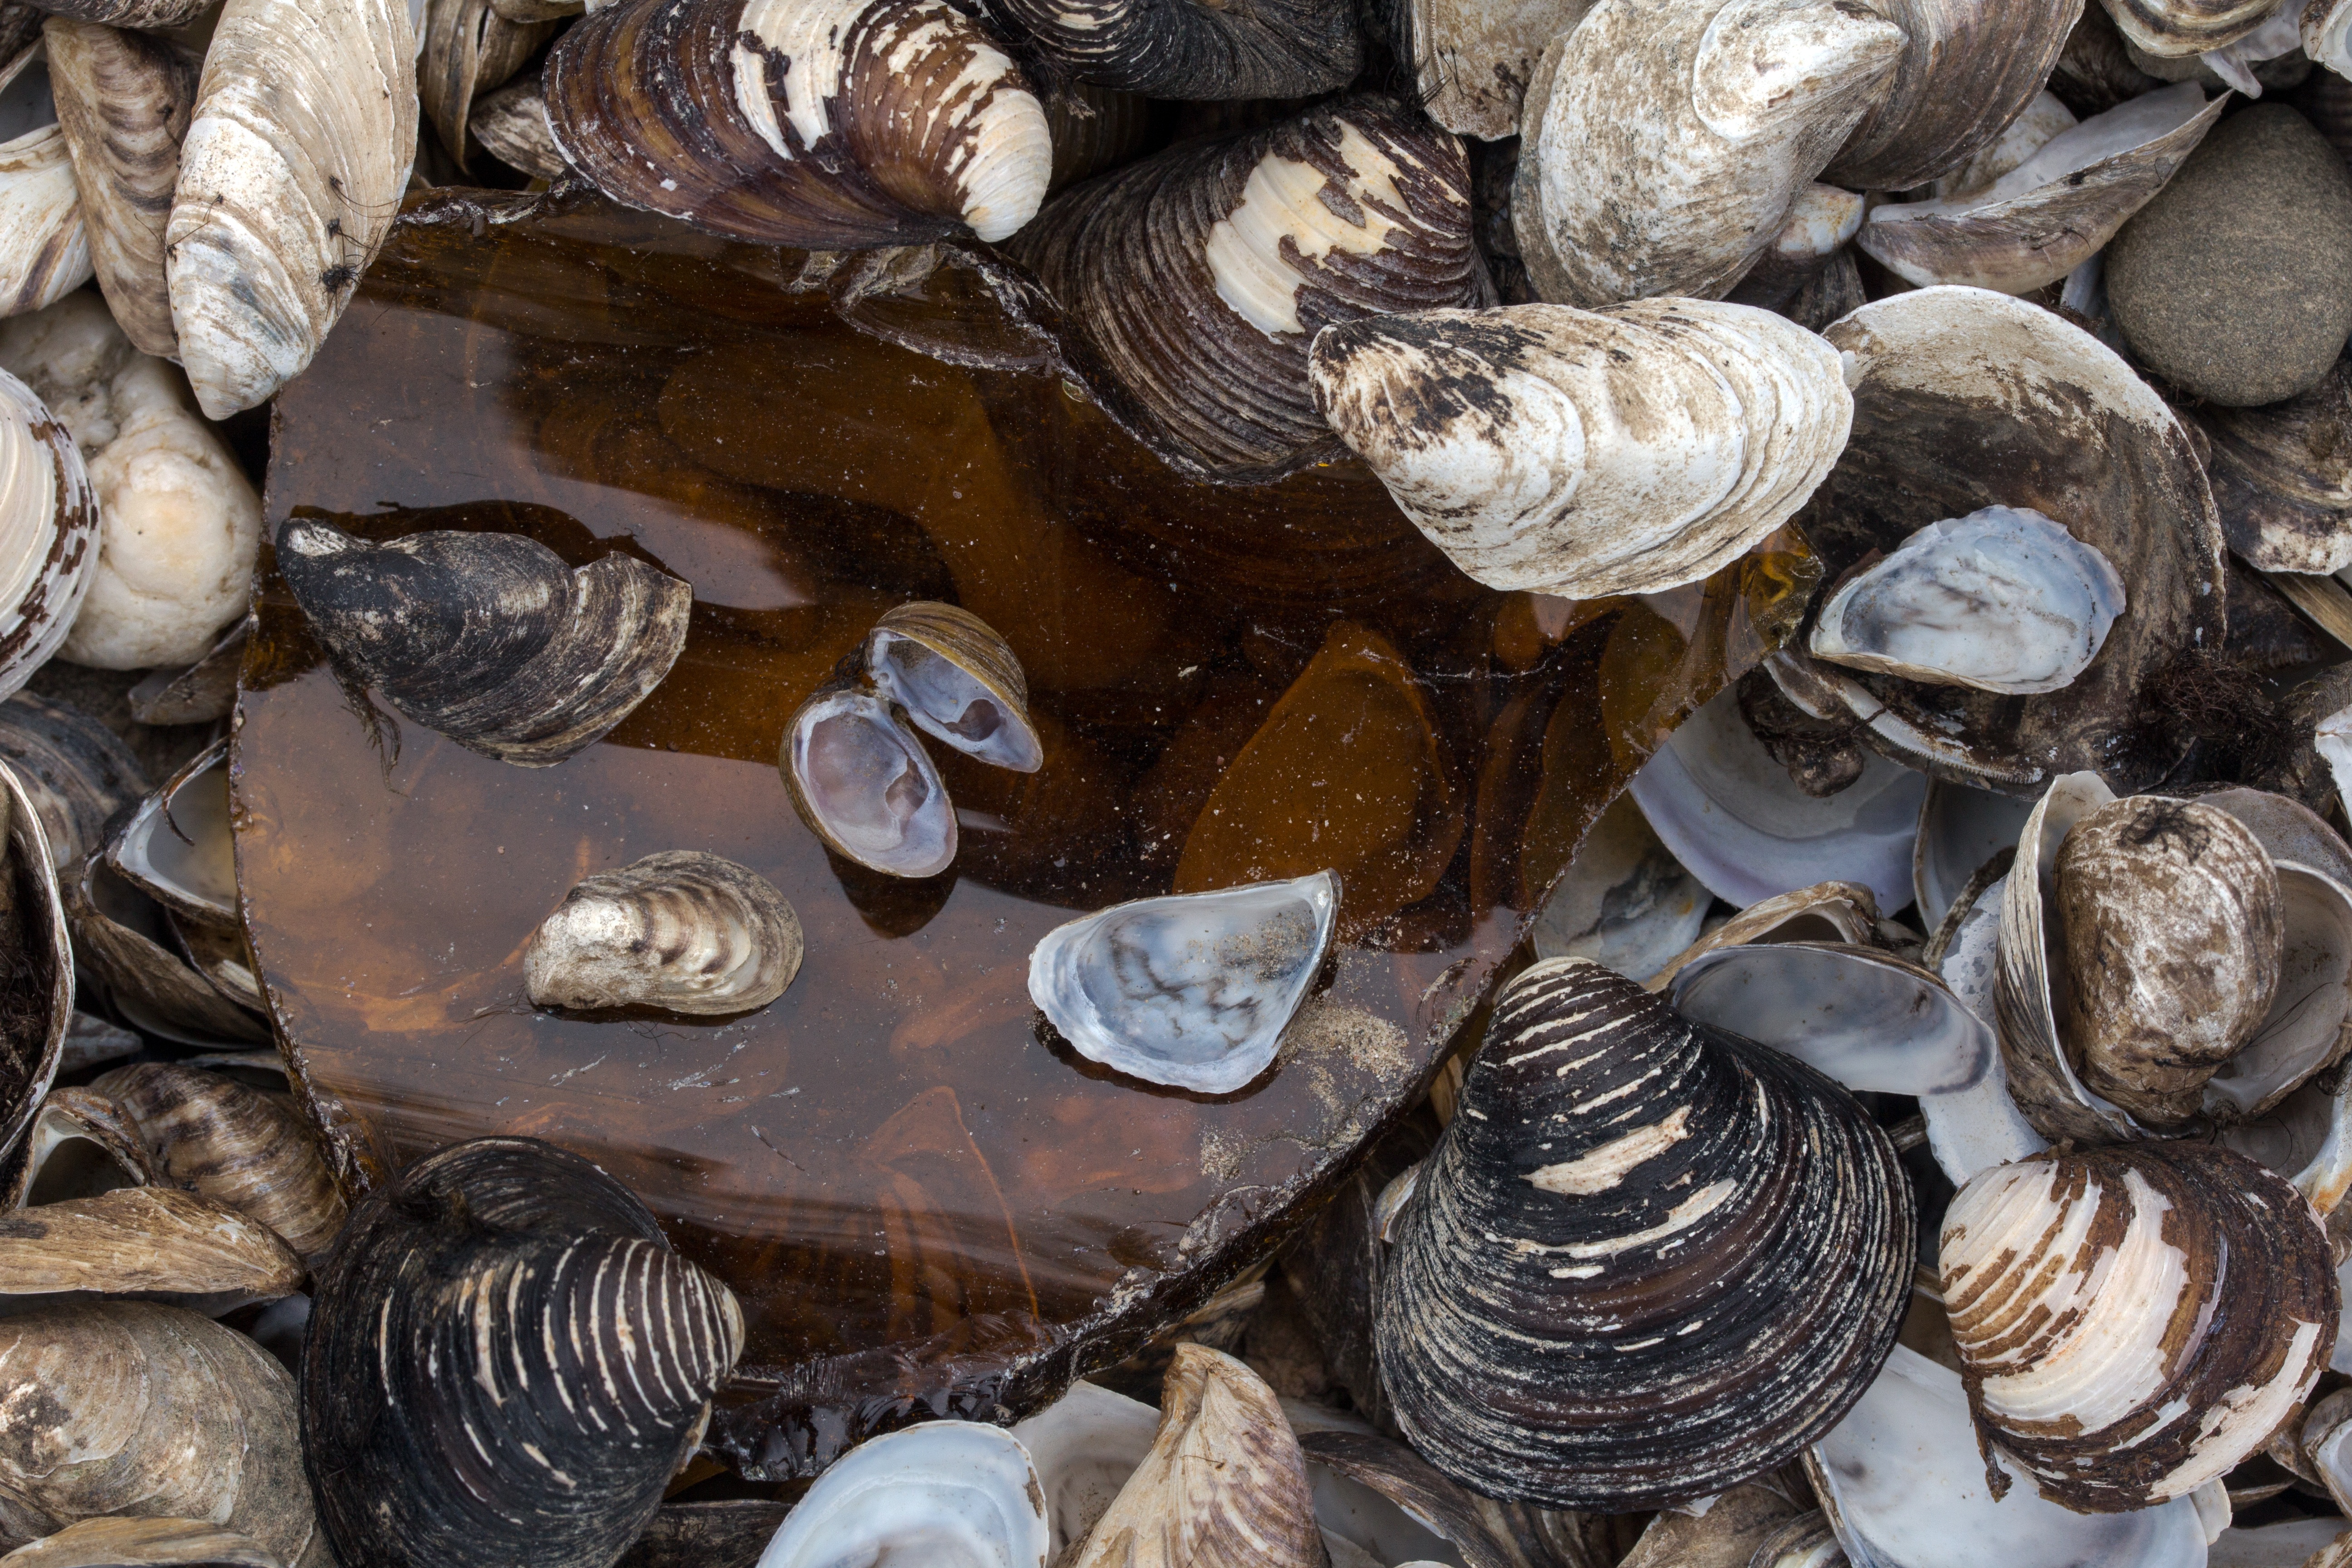
rock, wood, food, oyster, seafood, material, invertebrate, seashell, clam, bank, background, cockle, molluscs, mussels, rhine river, sea snail, oyster mushroom, clams oysters mussels and scallops